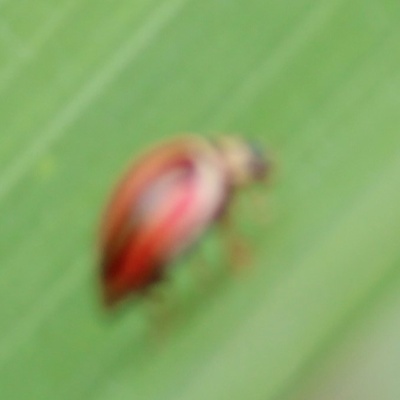
Crop: Maize
Condition: leaf beetle